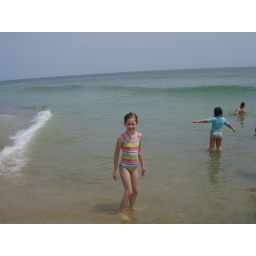
girls in the water